Oliver Macdonald

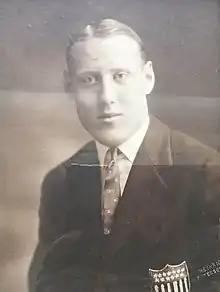
John Oliver Macdonald in his Olympic jacket

J. Oliver Macdonald (February 20, 1904 in Paterson, New Jersey - April 14, 1973 in Flemington, New Jersey) was an American athlete, winner of gold medal in 4 × 400 m relay at the 1924 Summer Olympics.